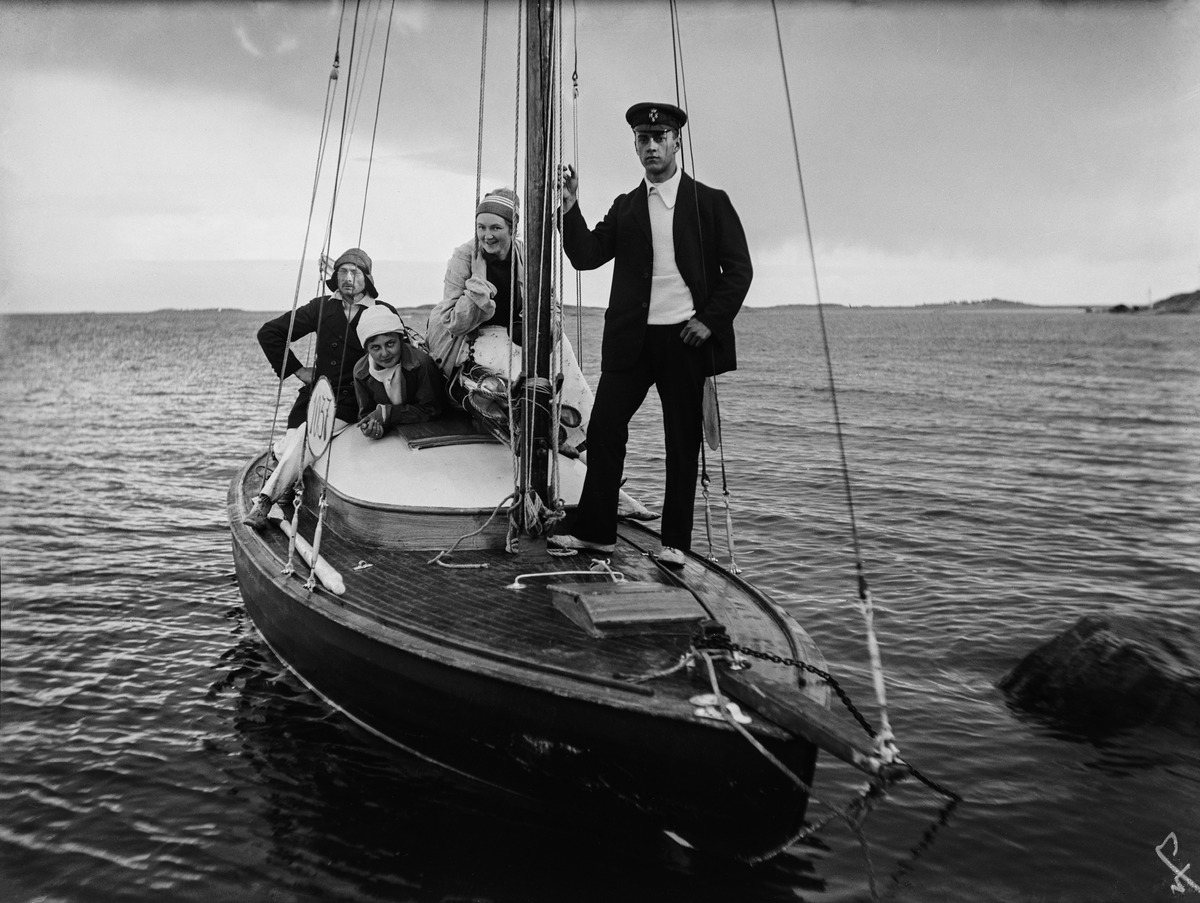
Ryhmä purjeveneen kannella
sisällön kuvaus: Ryhmä purjeveneen kannella. Edessä seisomassa Ragnar Nyberg, jolla on päässään lakki, jossa Helsingfors Segelsällskapetin (HSS) tunnus. mustavalkoinen
Ajankohta: kuvausaika 08.07.1917
Paikka: Suomi, Uusimaa, Helsinki, Helsinki
Aiheet: Nyberg, Ragnar, vesiurheilu, purjehdus, veneily, veneet, purjeveneet, meri, päähineet, puvut, asusteet, hatut